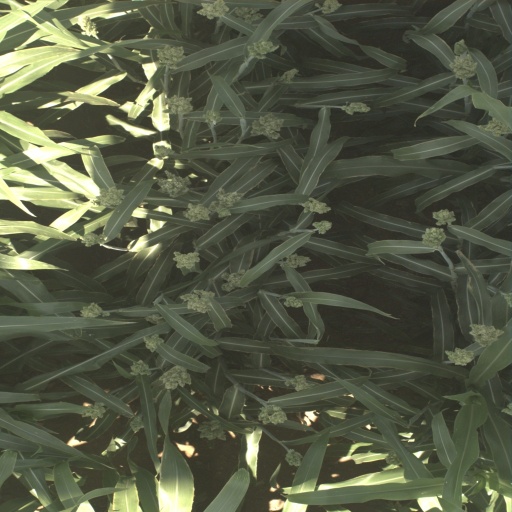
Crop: sorghum